Gilding

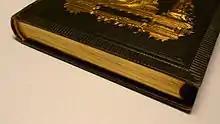
Gilded page edges on a book

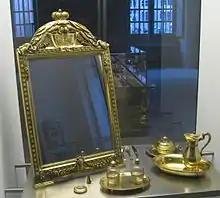
Silver gilt "toilette" set by Johann Jacob Kirstein (1733–1816) in the Musée des Arts décoratifs, Strasbourg

Mechanical gilding includes all the operations in which gold leaf is prepared, and the processes to mechanically attach the gold onto surfaces. The techniques include burnishing, water gilding and oil-gilding used by wood carvers and gilders; and the gilding operations of the house decorator, sign painter, bookbinder, the paper stainer and several others.